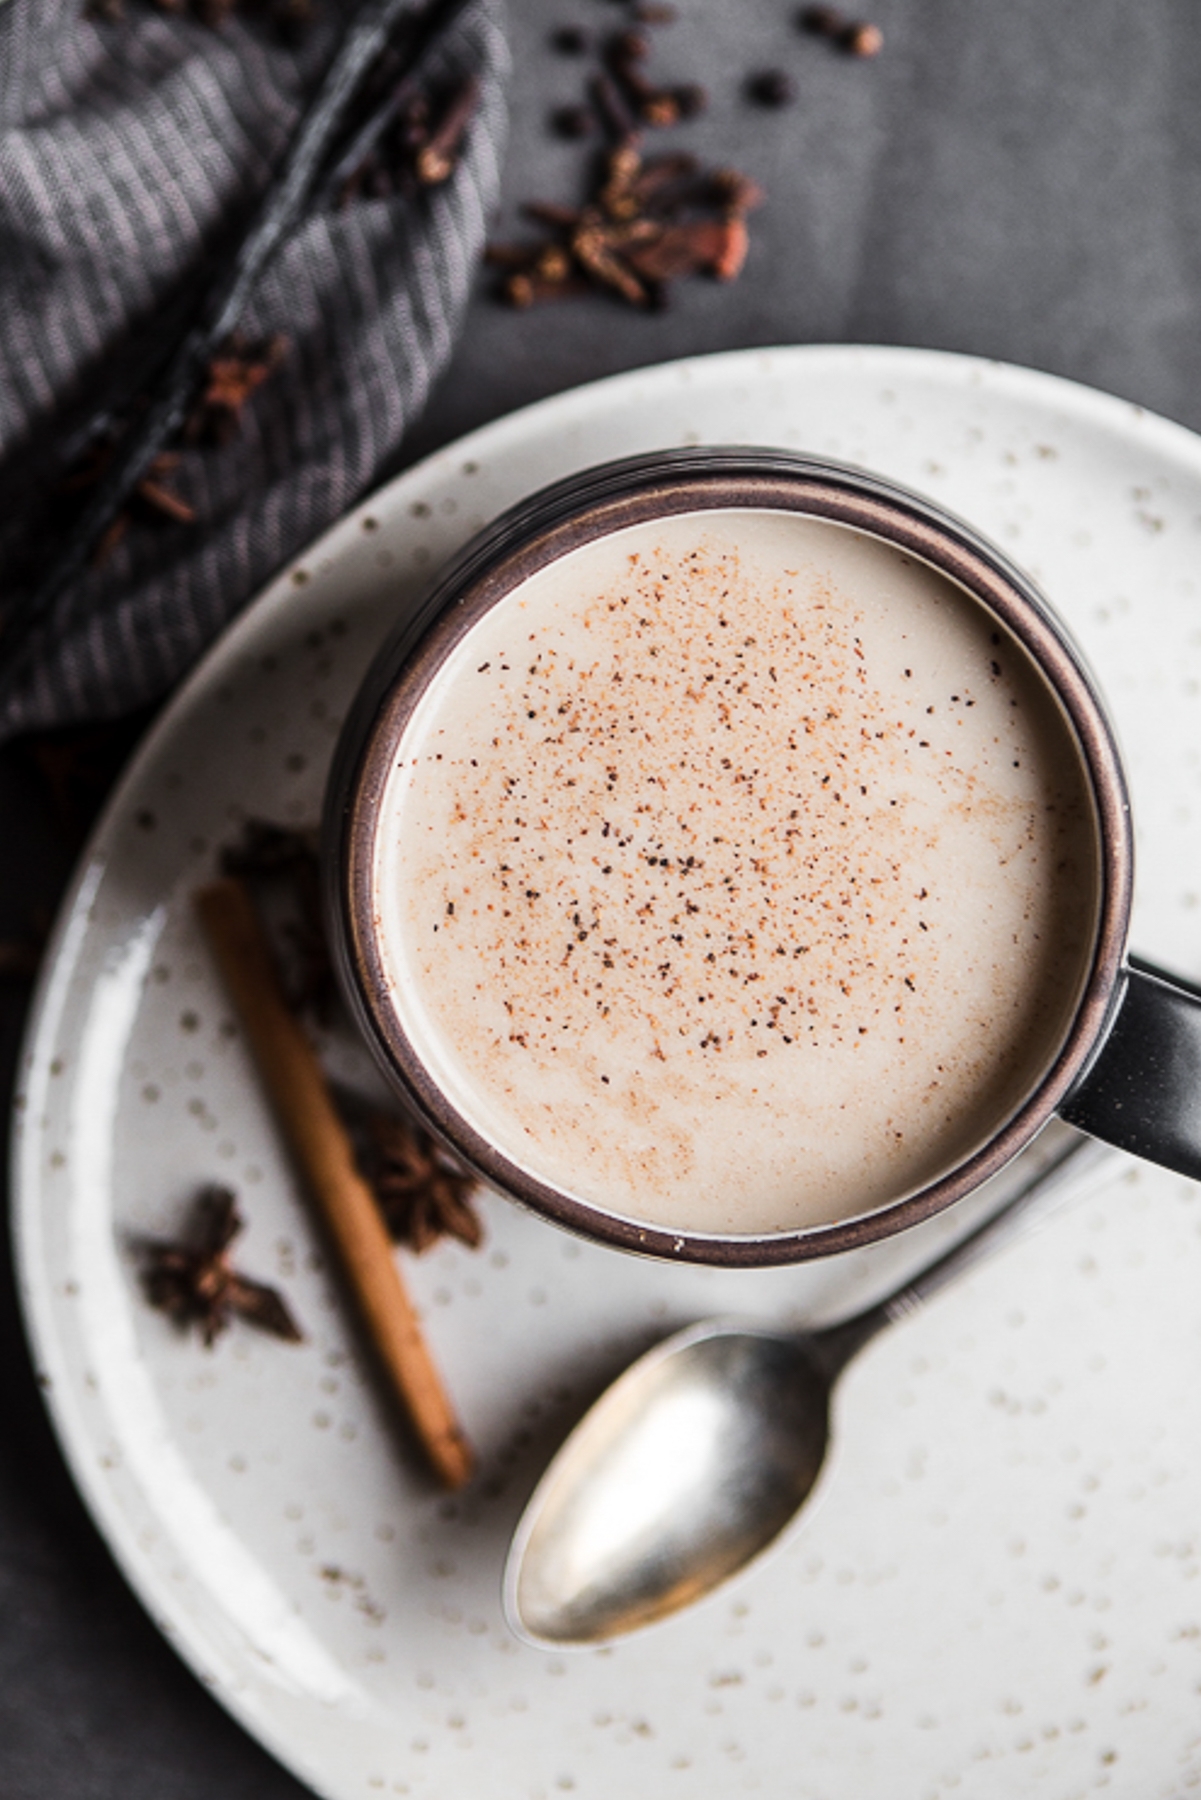
Dish: chai